Afia Asantewaa Asare-Kyei

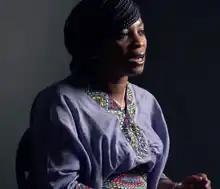
Afia Asare-Kyei in 2014

Afia Asantewaa Asare-Kyei is a human rights lawyer and member of Meta's Oversight Board. She works as program manager for the Open Society Initiative for West Africa (OSIWA). Her areas of expertise include human rights, women's rights, criminal justice, access to information and media freedom issues in Africa. She is a citizen of both Ghana and South Africa.